Pierre Daumesnil

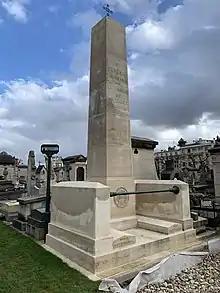
General Daumesnil's grave

Pierre Yrieix Daumesnil (14 July 1776 – 17 August 1832) was a French soldier in the armies of Napoleon during the first Empire and Restoration, eventually rising to the rank of brigadier general. He lost his left leg after he was wounded in the Battle of Wagram; it was replaced by a wooden prosthesis earning him the nickname "jambe de bois" ("wooden leg"). In 1812, he was assigned to the defense of the Château de Vincennes. Vincennes was then an arsenal containing 52,000 new muskets, more than 100 cannon and many tons of powder, bullets and cannonballs—a tempting prize for the Sixth Coalition when it marched on Paris in 1814 in the aftermath of the Battle of the Nations. However Daumesnil faced down the allies with the famous words "I shall surrender Vincennes when I get my leg back" ("Je rendrai Vincennes quand on me rendra ma jambe", with a sort of polysemic pun in French on two possible meanings of "rendre" - "surrender" and "give back" - that is lost in translation). With only 300 men under his command, he resisted the Coalition until King Louis XVIII of France ordered him to leave the fortress.